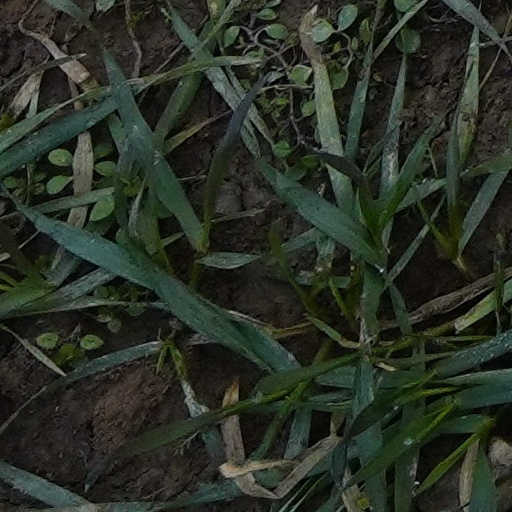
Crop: wheat